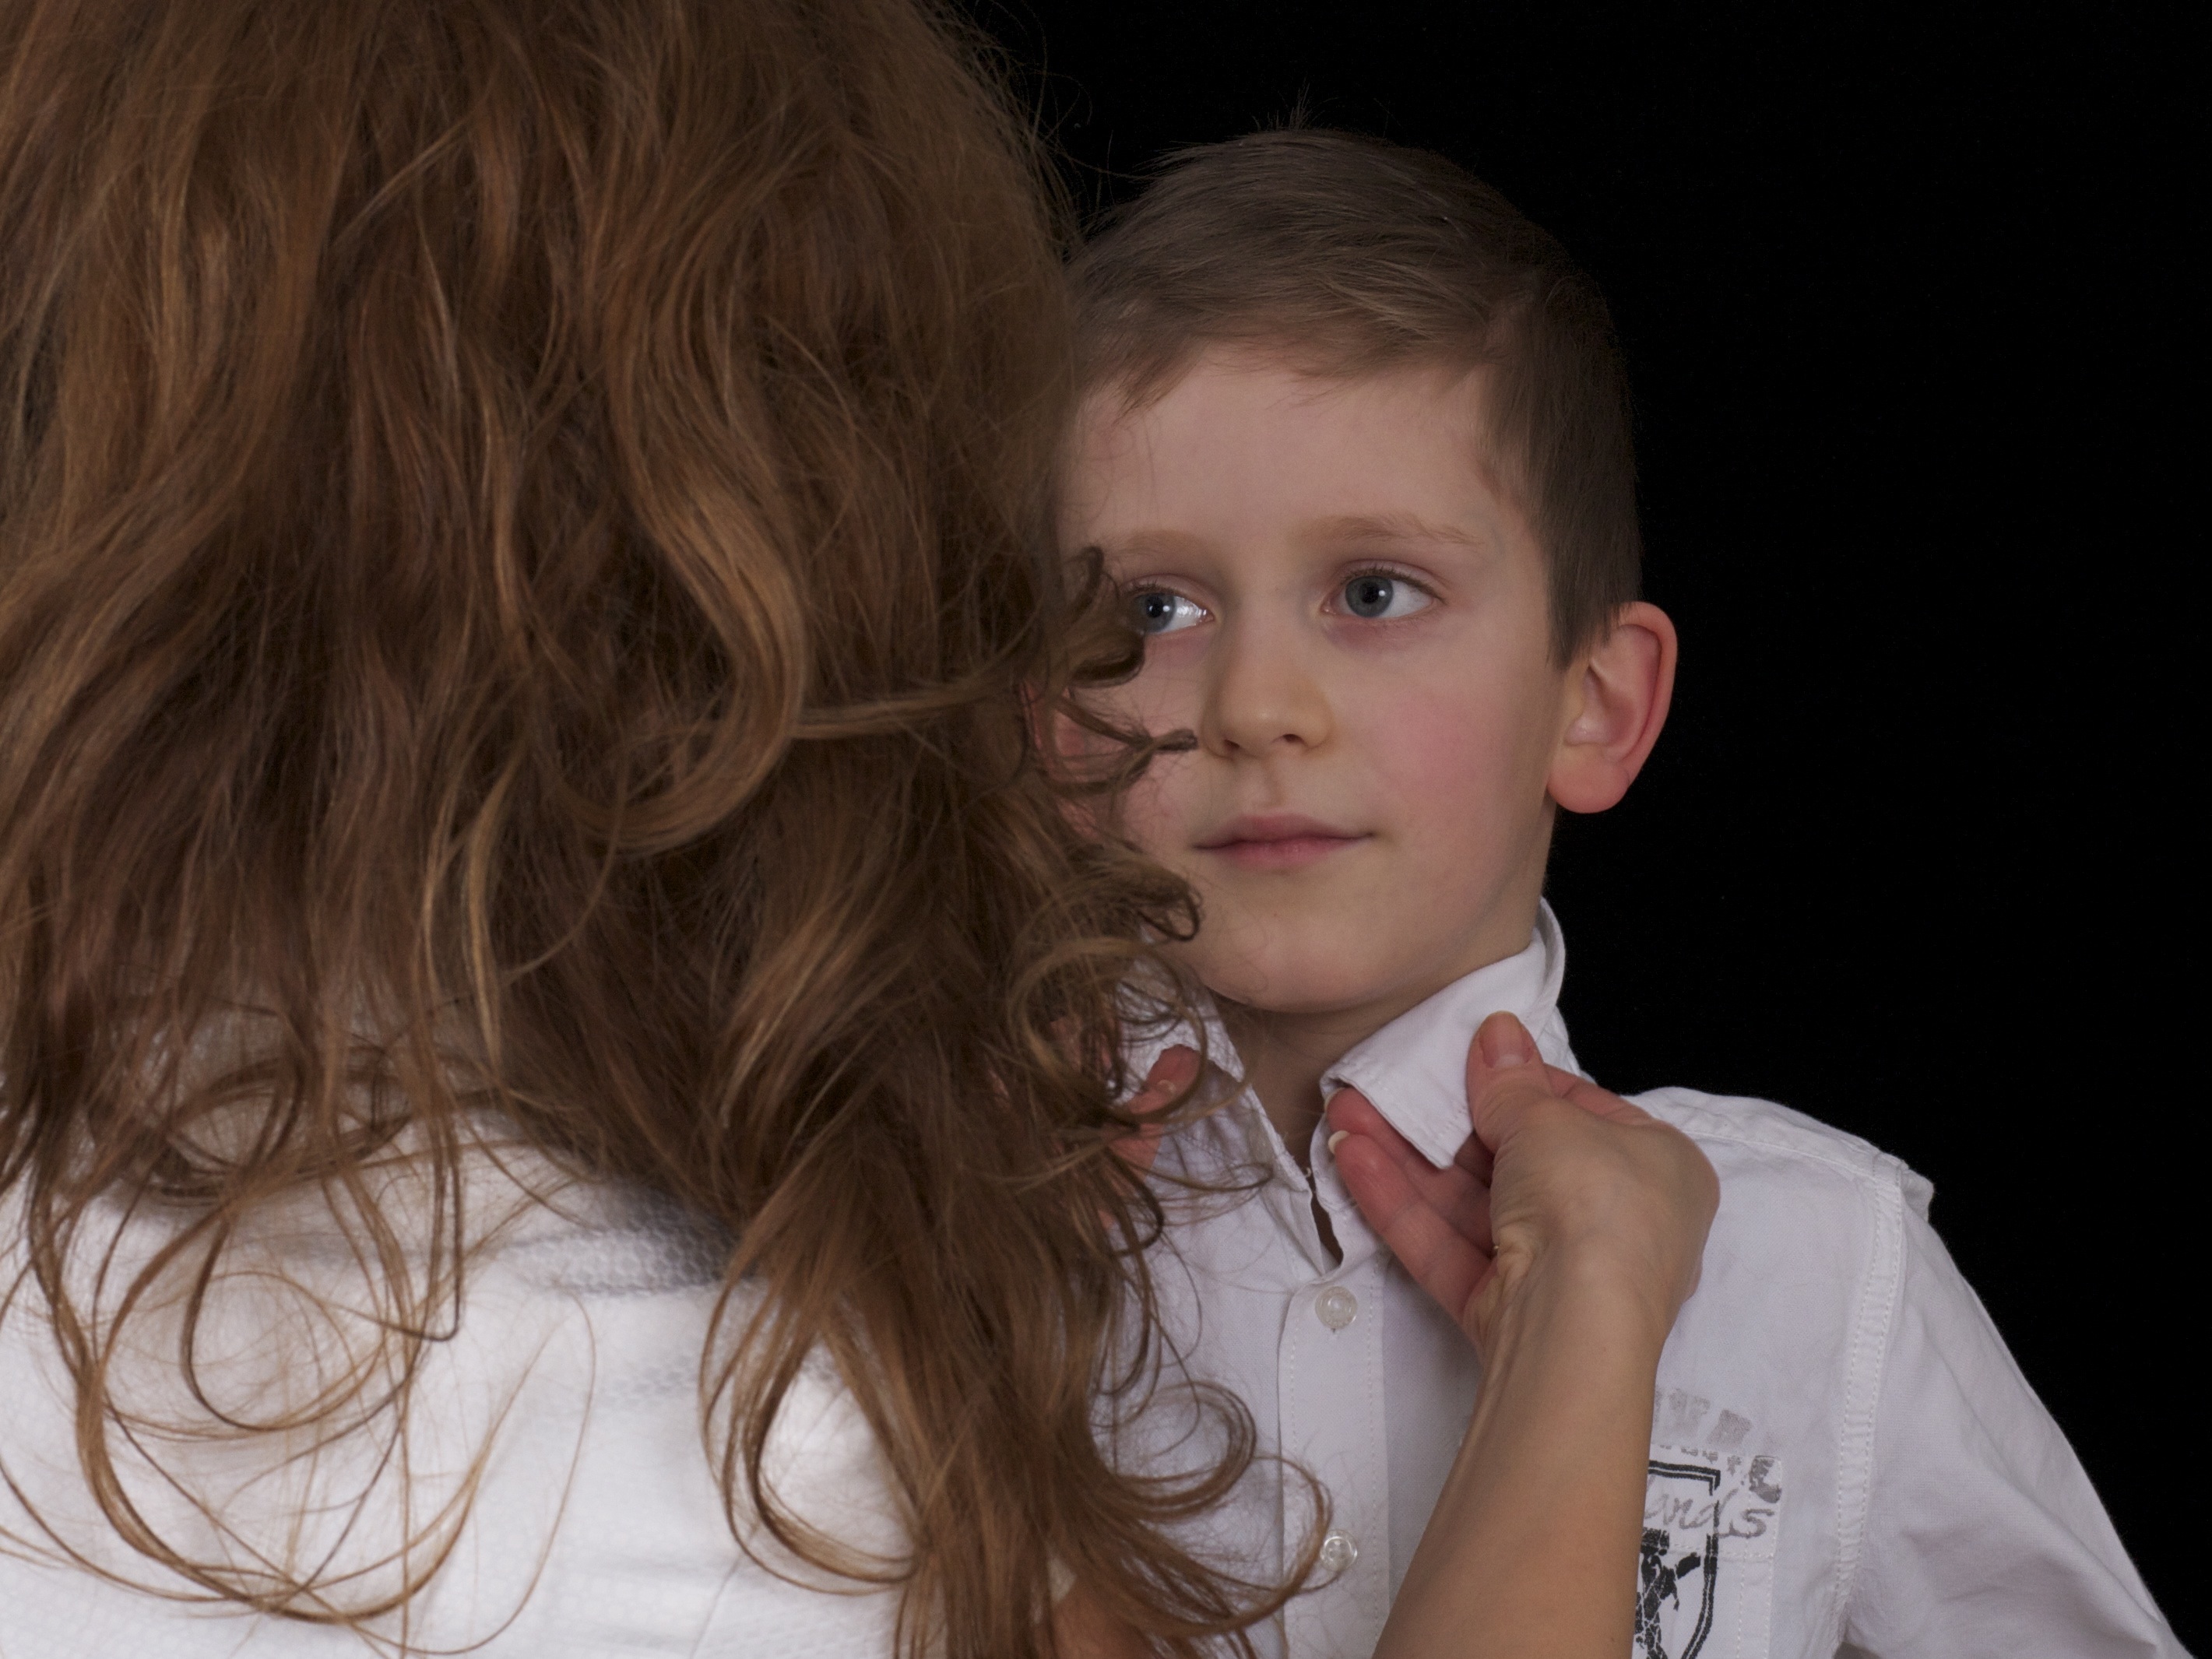
person, girl, woman, hair, kid, portrait, model, young, child, care, lady, facial expression, hairstyle, smile, parent, son, face, nose, dress, mother, toddler, eye, head, skin, beauty, blond, photo shoot, portrait photography